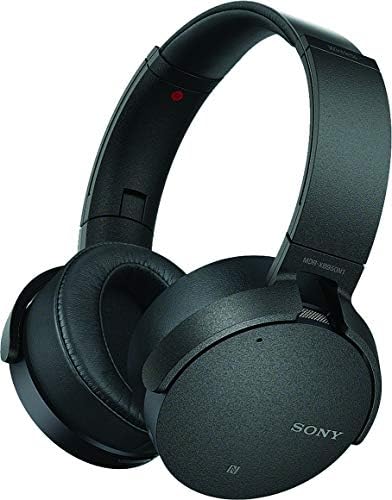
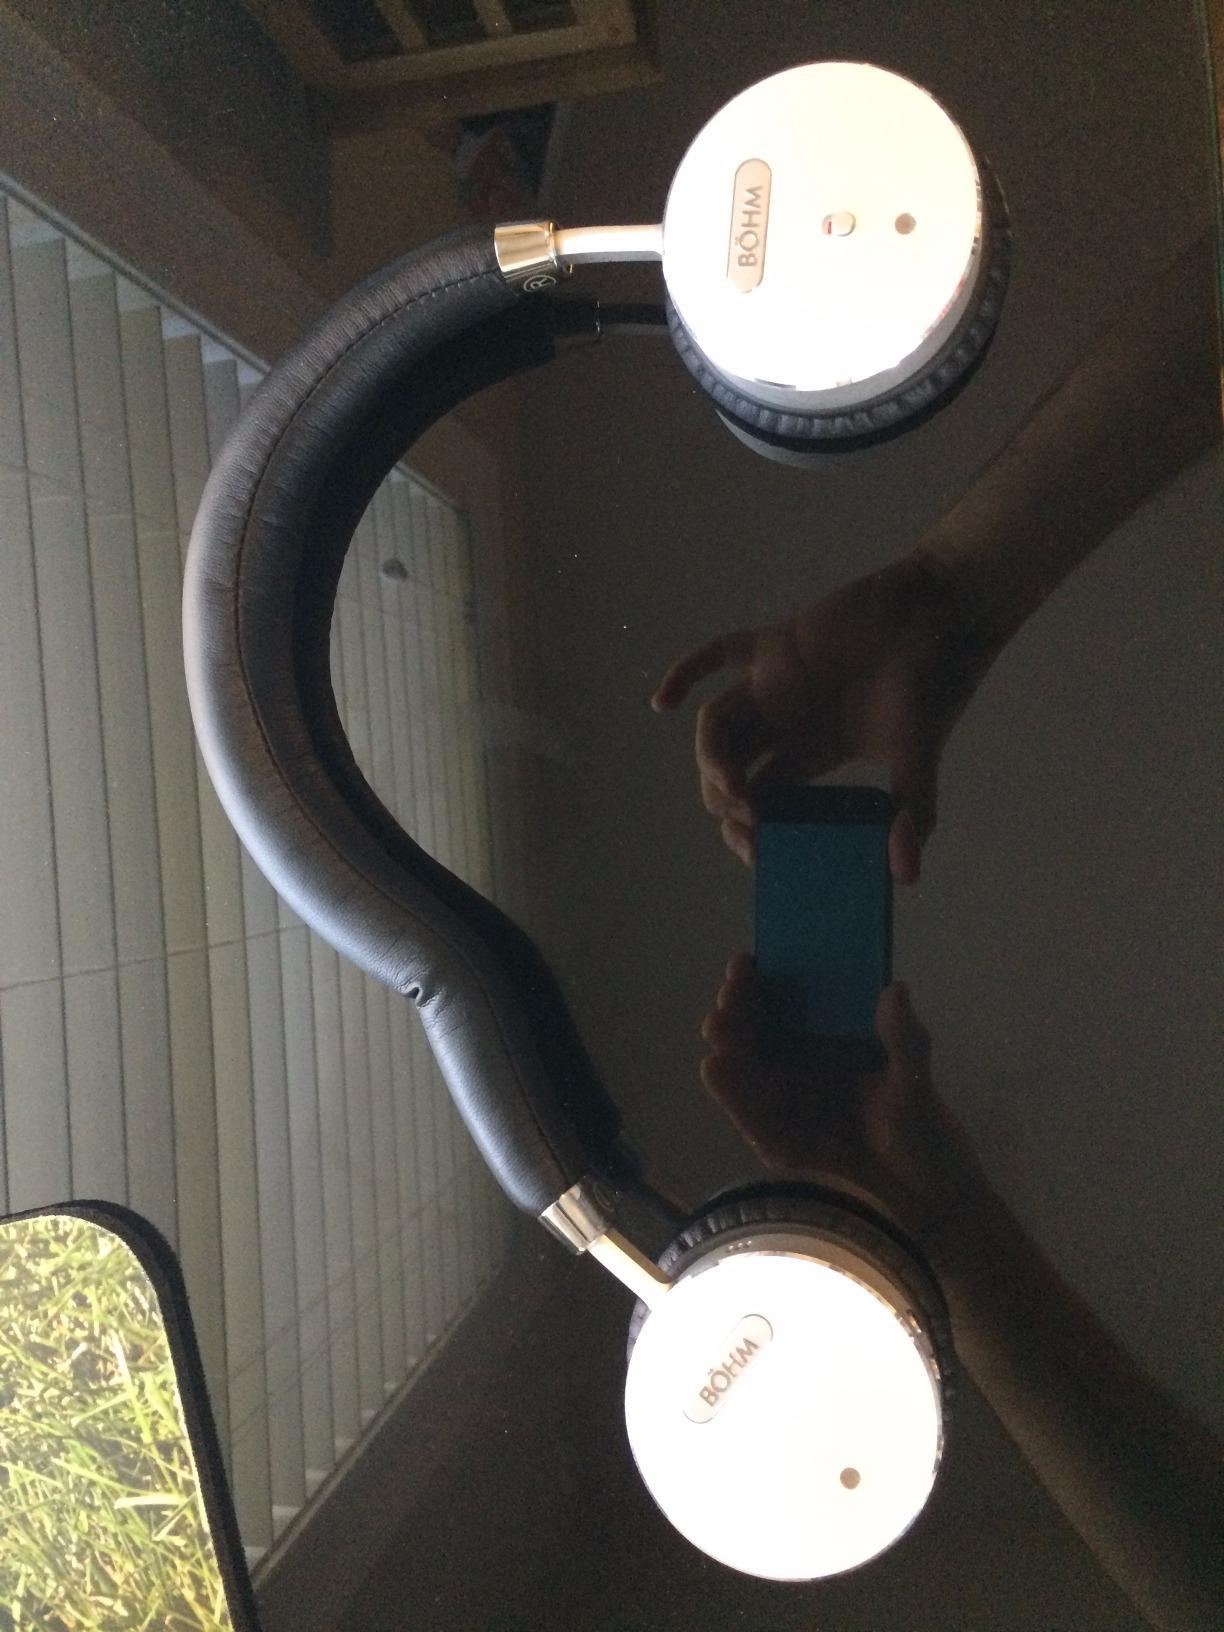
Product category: headphones
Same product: no